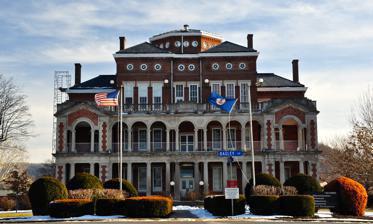
Building: Henderson Building
Country: United States of America
Year built: 1931
United States historic place Henderson Building, Southwestern State Hospital U.S. National Register of Historic Places Virginia Landmarks Register Henderson Building, Southwestern Virginia Mental Health Institute, January 2014. Show map of Virginia Show map of the United States Location E. Main St., Marion, Virginia Coordinates 36°50′0″N 81°30′43″W / 36.83333°N 81.51194°W / 36.83333; -81.51194 Area less than one acre Built 1887 ( 1887 ) , 1930-1931 Architect MacDonald Bros.; Lewman & Sweeney Architectural style Classical Revival, Late Victorian NRHP reference No. 89001919 VLR No. 119-0004 Significant dates Added to NRHP December 21, 1990 Designated VLR February 21, 1989 Henderson Building is a historic administration building located on the campus of Southwestern Virginia Mental Health Institute at Marion , Smyth County, Virginia . It was built in 1887 in the Victorian style and remodeled in 1930–1931, in the Classical Revival style. When built, it was a four-story, brick building with a 118-foot clock tower .  With the 1930-1931 remodeling, The tower was removed and replaced with an octagonal rotunda and the building reduced to three stories.  A two-story front portico was also added.  In accordance with the Kirkbride Plan , the building was once connected to three radiating three story ward wings.  The wings were replaced in the 1980s. It was listed on the National Register of Historic Places in 1990. References